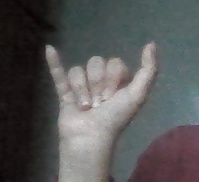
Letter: ya